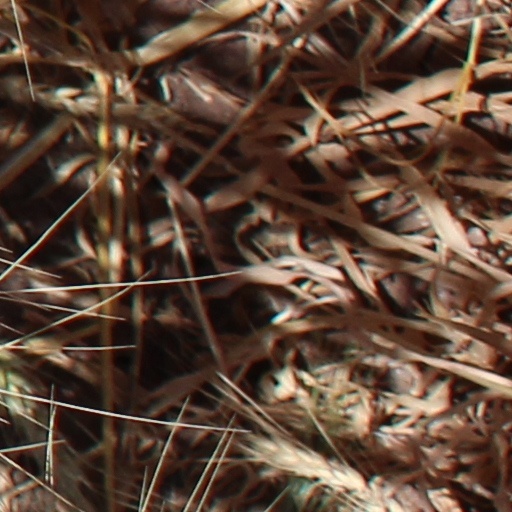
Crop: wheat